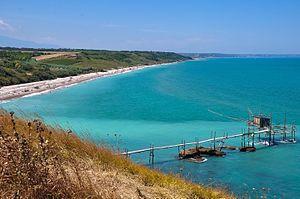
Vasto est une ville italienne et commune de la province de Chieti dans la région des Abruzzes.